Milutin Bojić

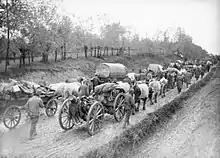
A column of Serbian soldiers retreating through the Albanian countryside,

At the outbreak of World War I, Bojić was in his final year at the University of Belgrade and had gotten engaged to his girlfriend, Radmila Todorović. The war put a stop to his education, and Bojić decided to postpone the marriage until peace was restored. He remained employed at "Pijemont" until 1915, when he left Belgrade with his family, never to return. While Todorović remained in the city, the Bojićes moved to the town of Aranđelovac in the Serbian interior. Shortly after, they moved to Niš as it was further from the frontlines. There, Bojić worked as a military censor. He wrote articles for the Niš Gazette ("Niški glasnik") to pay his family's bills. In early February 1915, Bojić's mother died of cancer, leaving him to take care of his younger siblings.